Belleview (Ridgeway, Virginia)

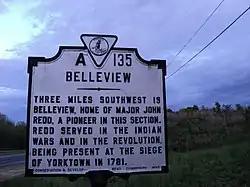
Belleview Historic Marker, April 2010

Belleview is a historic plantation house located near Ridgeway, Henry County, Virginia. It was built about 1783, and is a two-story, five-bay, frame dwelling with a gable roof. It has an original two-story ell and a sun porch and one-story wing added in the mid-1950s. The front facade features a two-tier portico supported by slender Greek Ionic order columns.